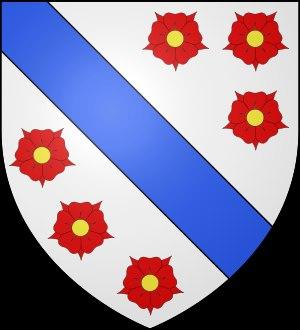
Cornillon est une commune française située dans le département du Gard, en région Occitanie.
Guillaume III Roger de Beaufort, vicomte de Turenne, fils de Marie de Chambon et de Guillaume II Roger, vicomte de Lamothe, comte de Beaufort et d’Alès, était le neveu de Clément VI et le frère de Grégoire XI, deux des plus illustres papes d’Avignon.